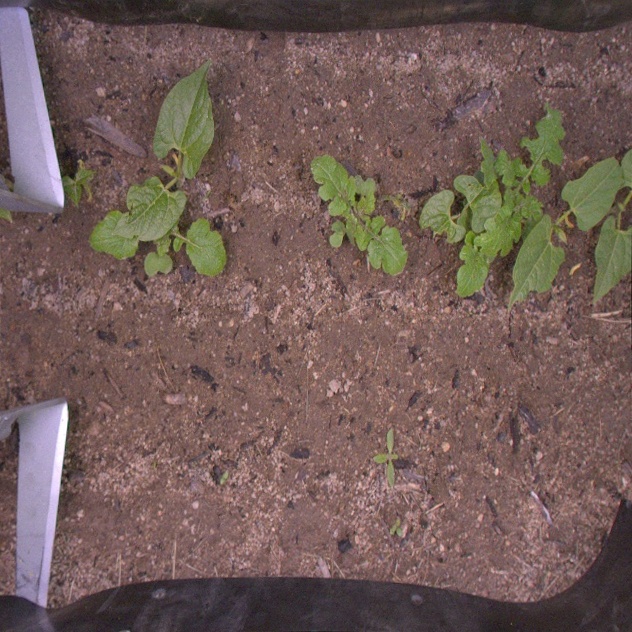
Crop: bean
Objects: bean, bean, bean, bean, stem_bean, stem_bean, stem_bean, stem_bean